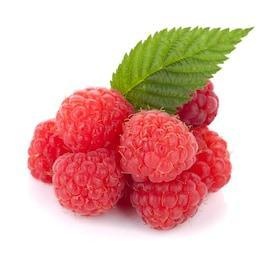
Label: raspberry